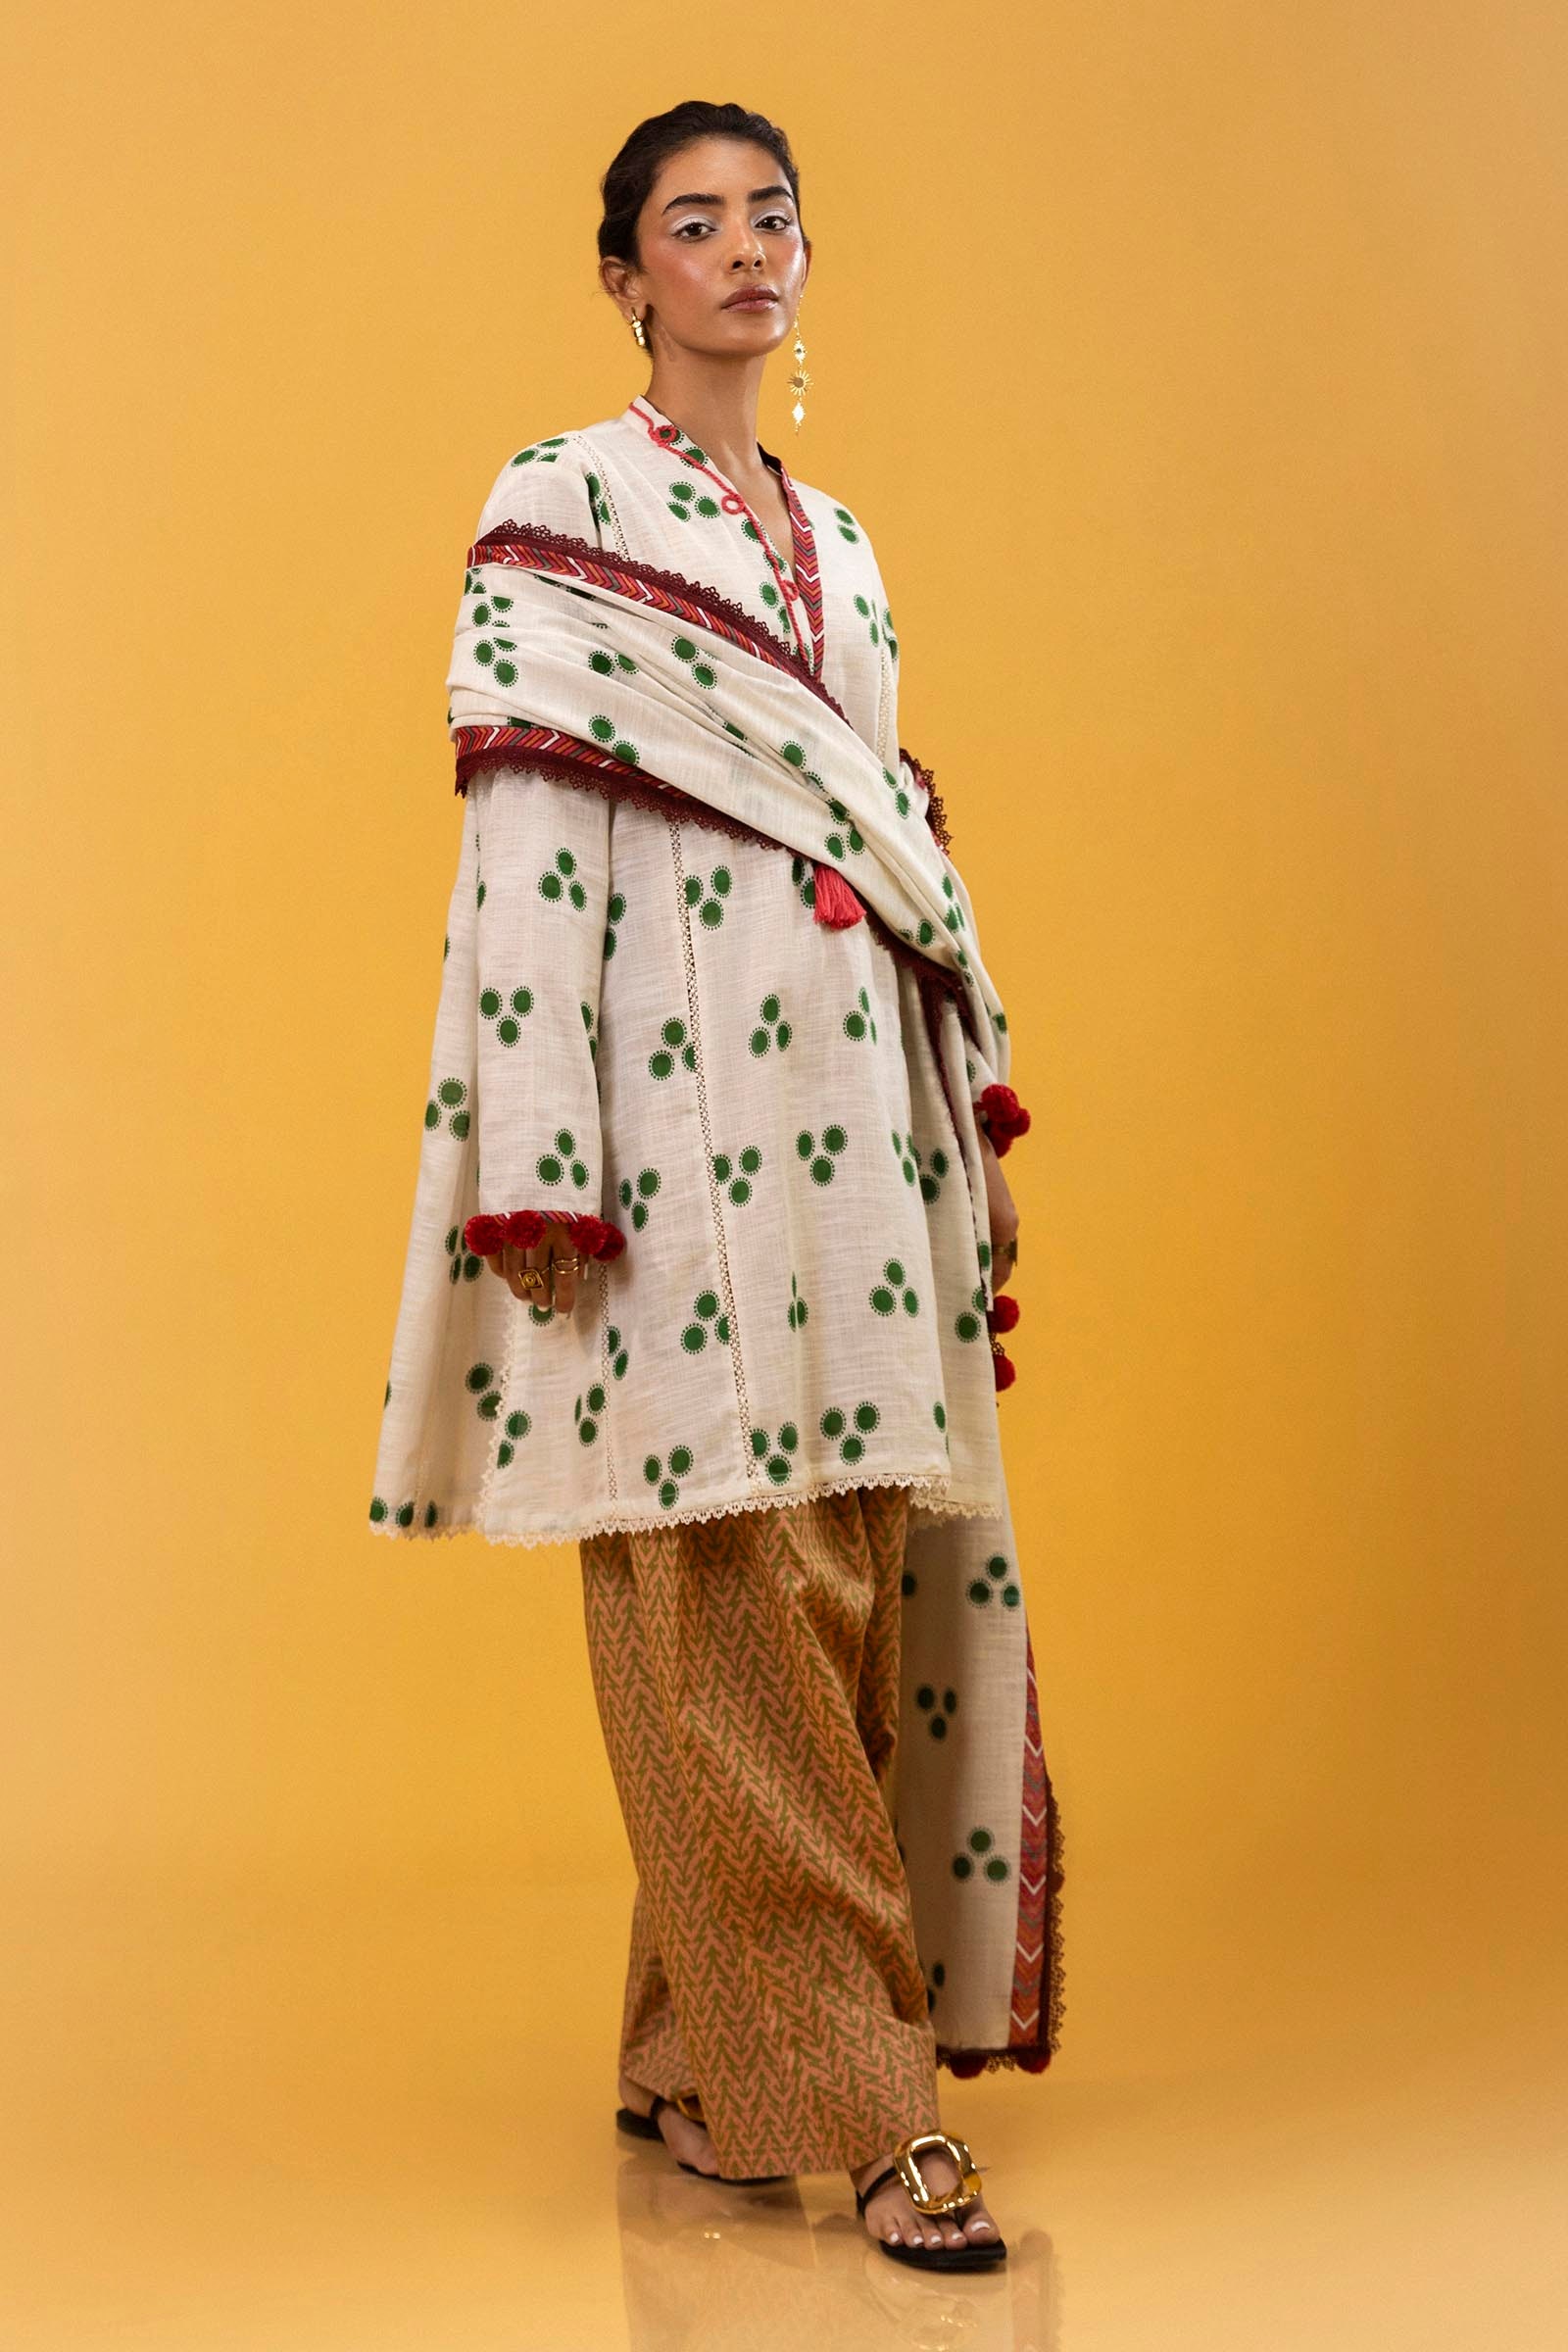
ivory multi kurta coat